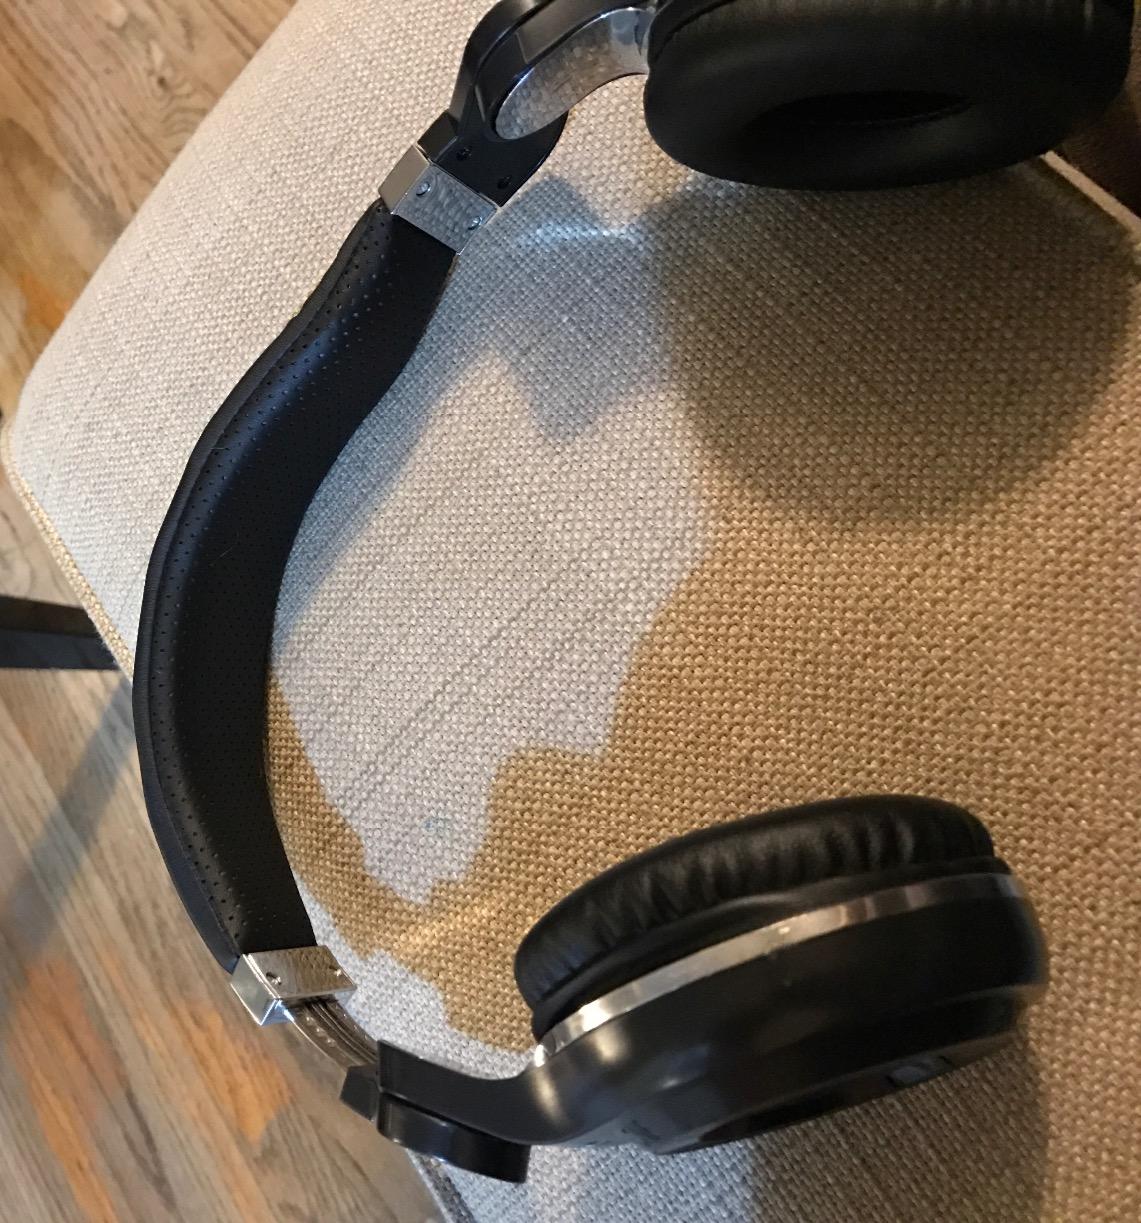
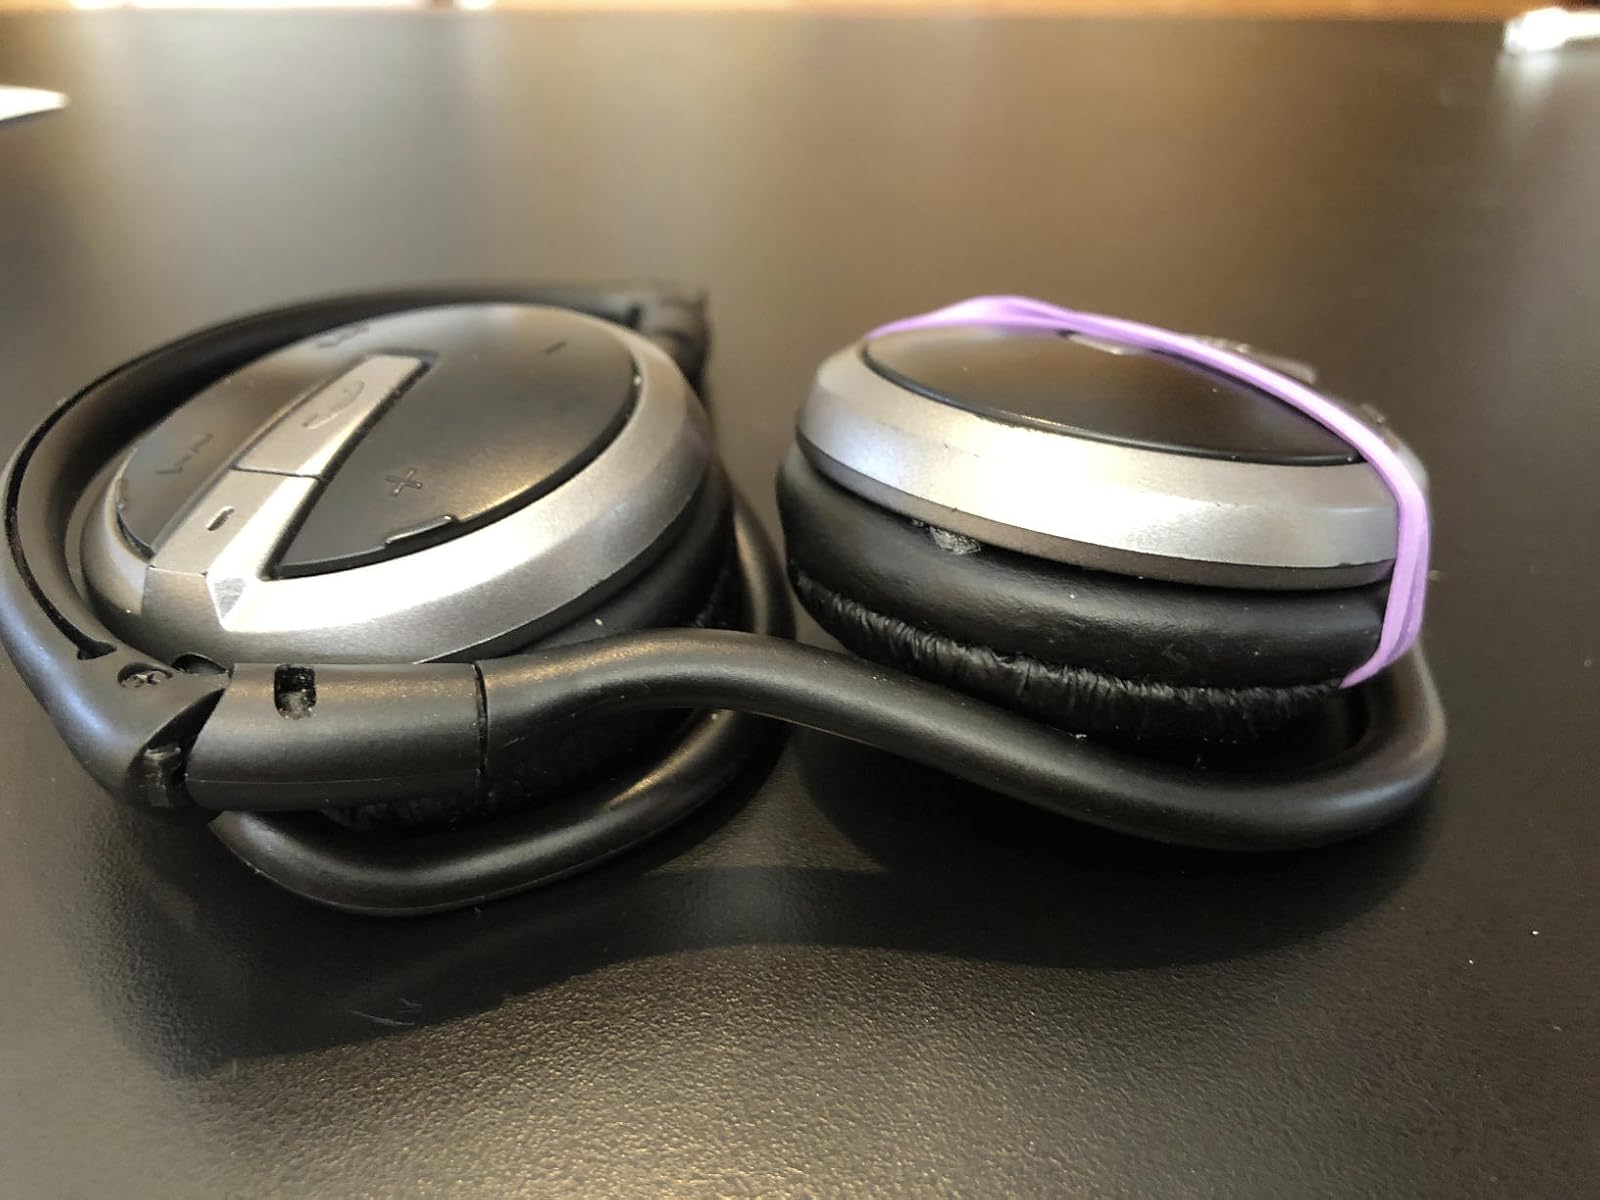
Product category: headphones
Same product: no